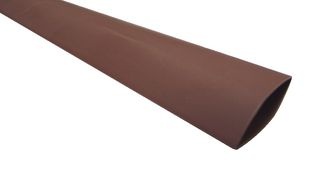
15100 - Heat Shrink Tubing, 2:1, 0.063 ", 1.6 mm, Brown, 16.4 ft, 5 m - MULTICOMP PRO
I.D. Recovered Max - Imperial: 0.032" I.D. Recovered Max - Metric: 0.8mm I.D. Supplied - Imperial: 0.063" I.D. Supplied - Metric: 1.6mm Length - Imperial: 16.4ft Length - Metric: 5m Product Range: - Shrink Ratio: 2:1 Shrink Tubing / Boot Colour: Brown Shrink Tubing / Boot Material: PO (Polyolefin)
Brand: MULTICOMP PRO
Category: Hardware > Power & Electrical Supplies > Conduit & Housings > Heat-Shrink Tubing